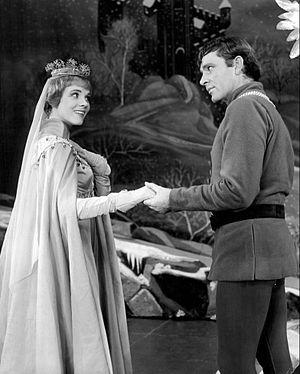
Merlin l'Enchanteur est le 22ᵉ long-métrage d'animation et le 18ᵉ « Classique d'animation » des studios Disney. Sorti en 1963, il est adapté du livre de Terence Hanbury White, L'Épée dans la pierre et s'inspire librement du magicien Merlin, célèbre personnage de la légende arthurienne.
Le Barbier de Springfield est le 2ᵉ épisode de la saison 19 de la série télévisée d'animation Les Simpson.